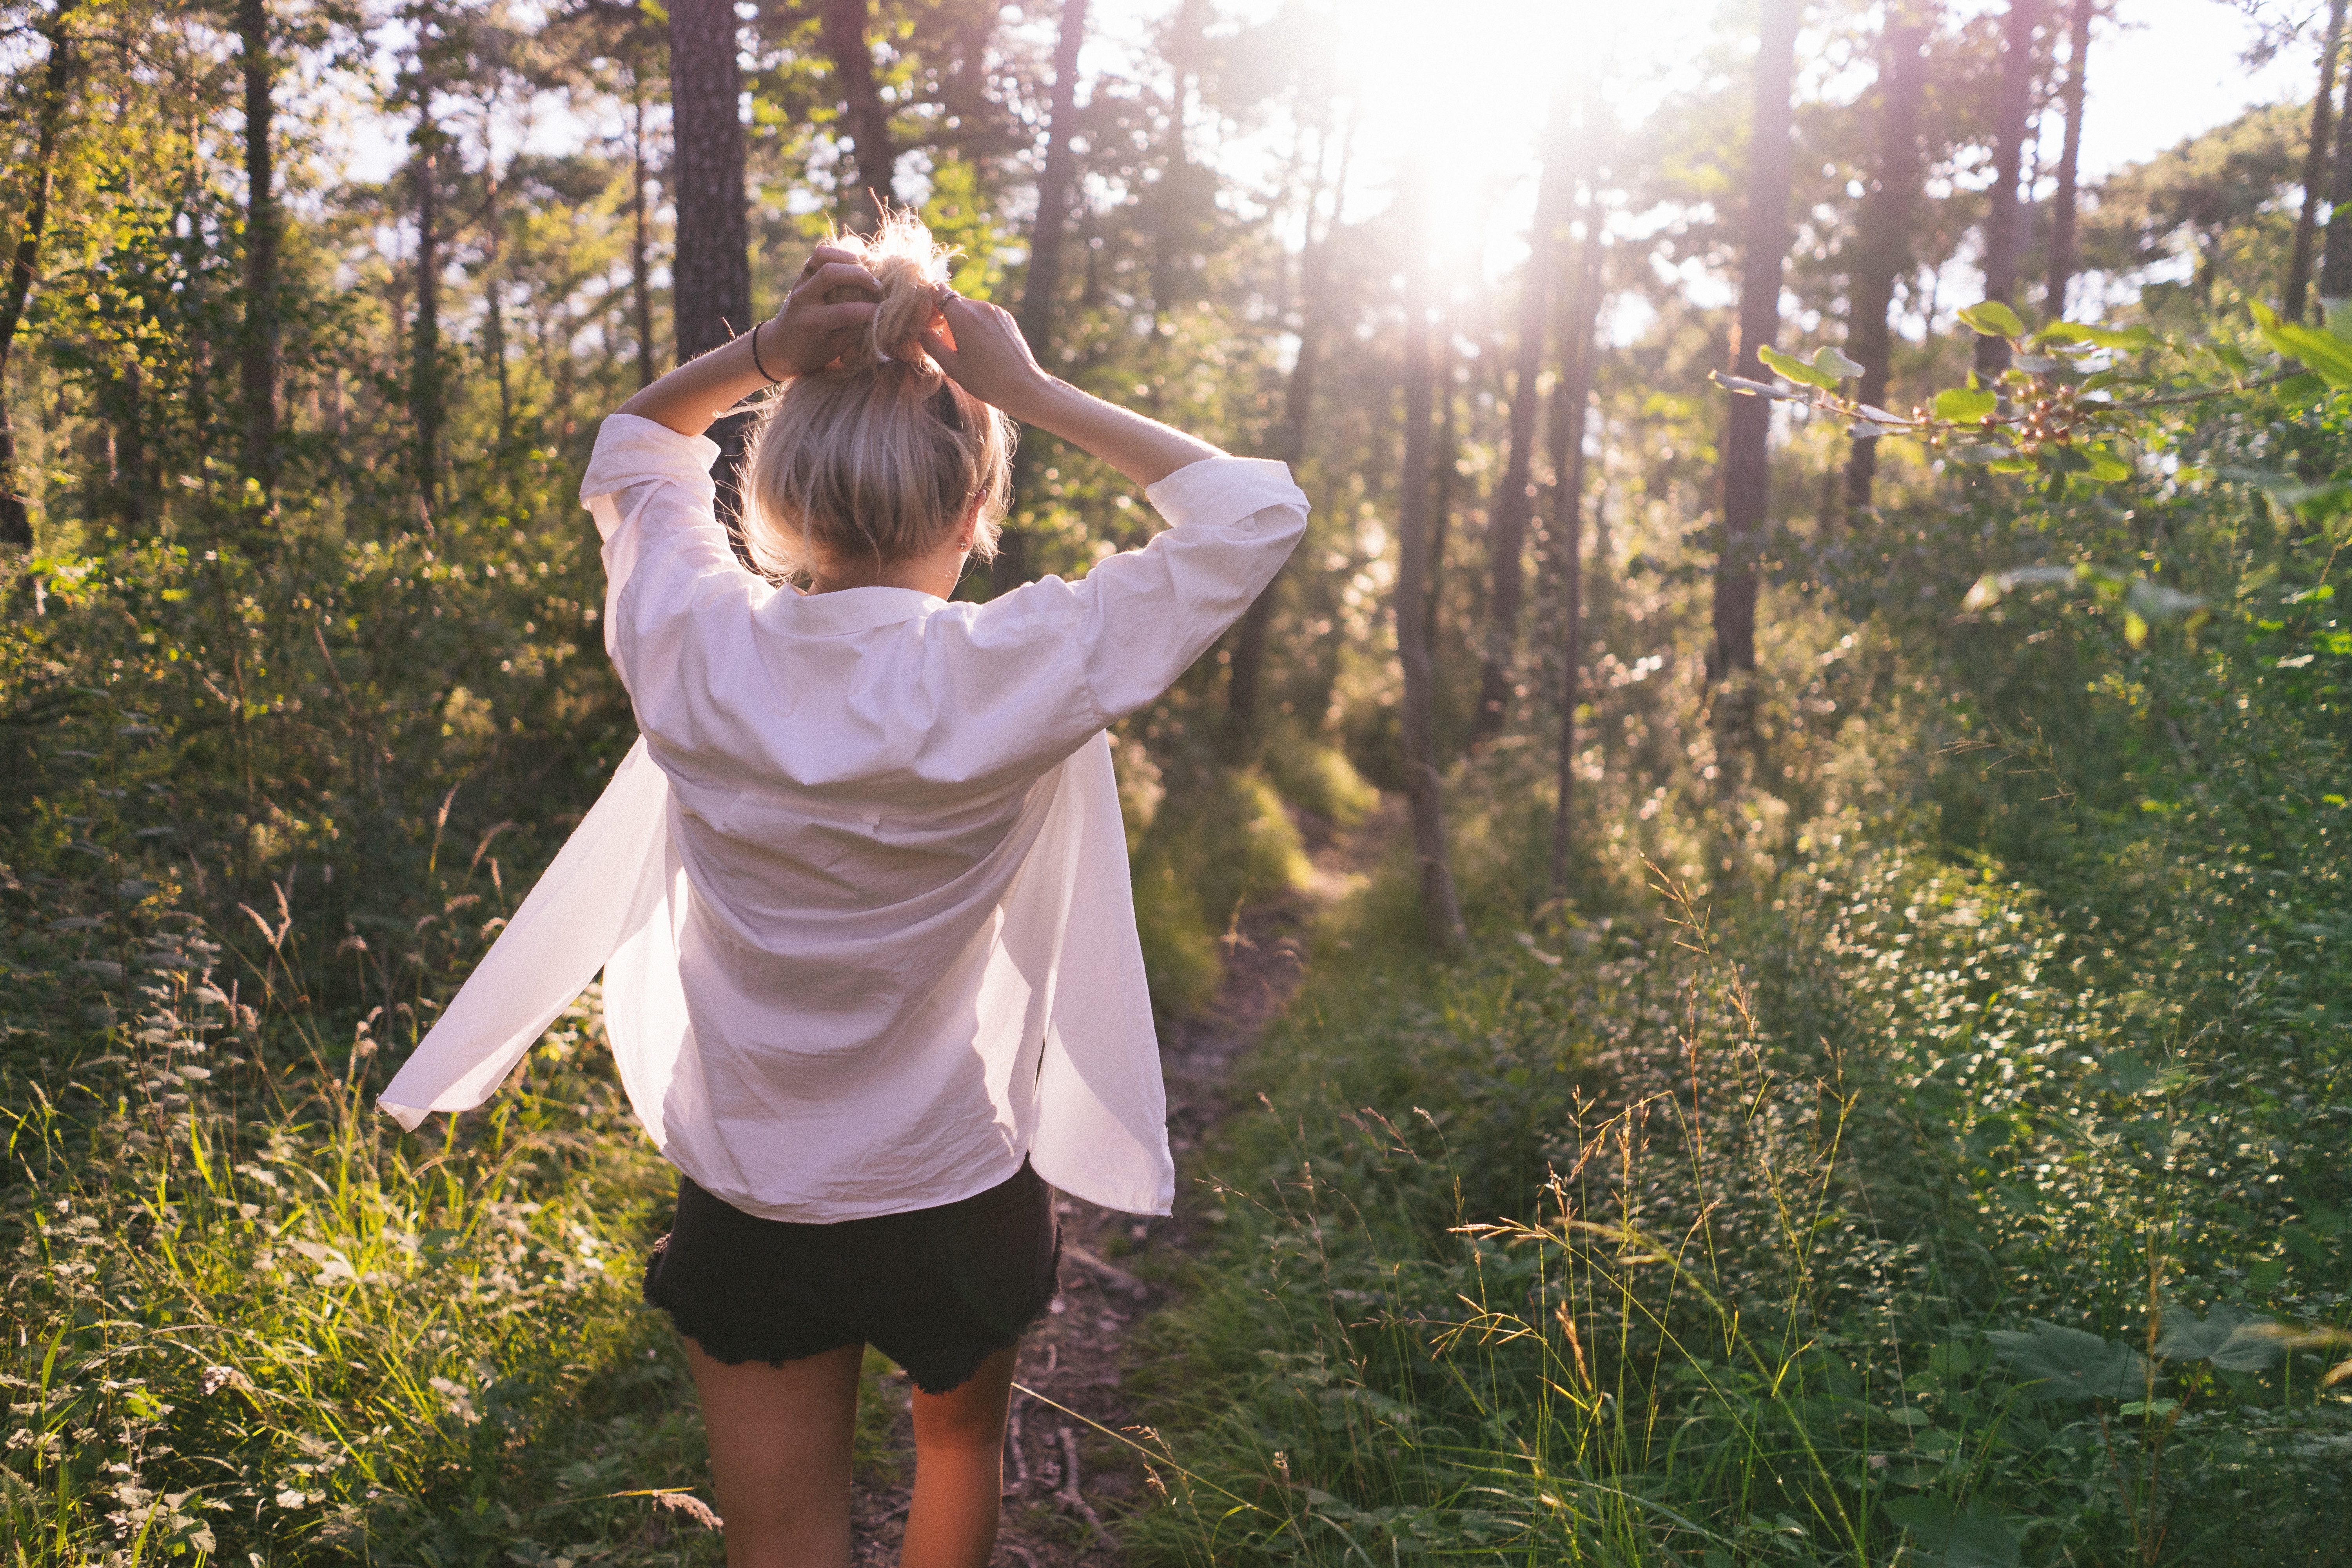
forest, person, meadow, sunlight, flower, spring, green, autumn, clothing, season, dress, woodland, habitat, interaction, photo shoot